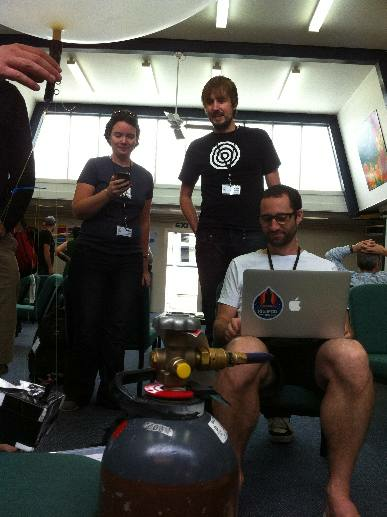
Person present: Yes